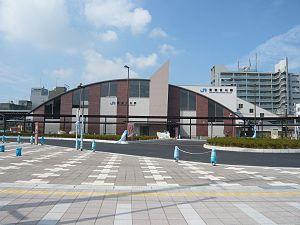
La gare de Higashi-Kakogawa est une gare ferroviaire japonaise localisée dans la ville de Kakogawa, dans la Préfecture de Hyōgo. Elle est exploitée par la compagnie JR West, sur la ligne Sanyô. Le numéro de gare est JR-A78.